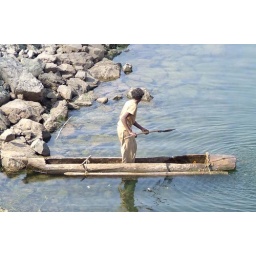
A villegers crossing a river by hand made boat near kevdia colony, Gujarat